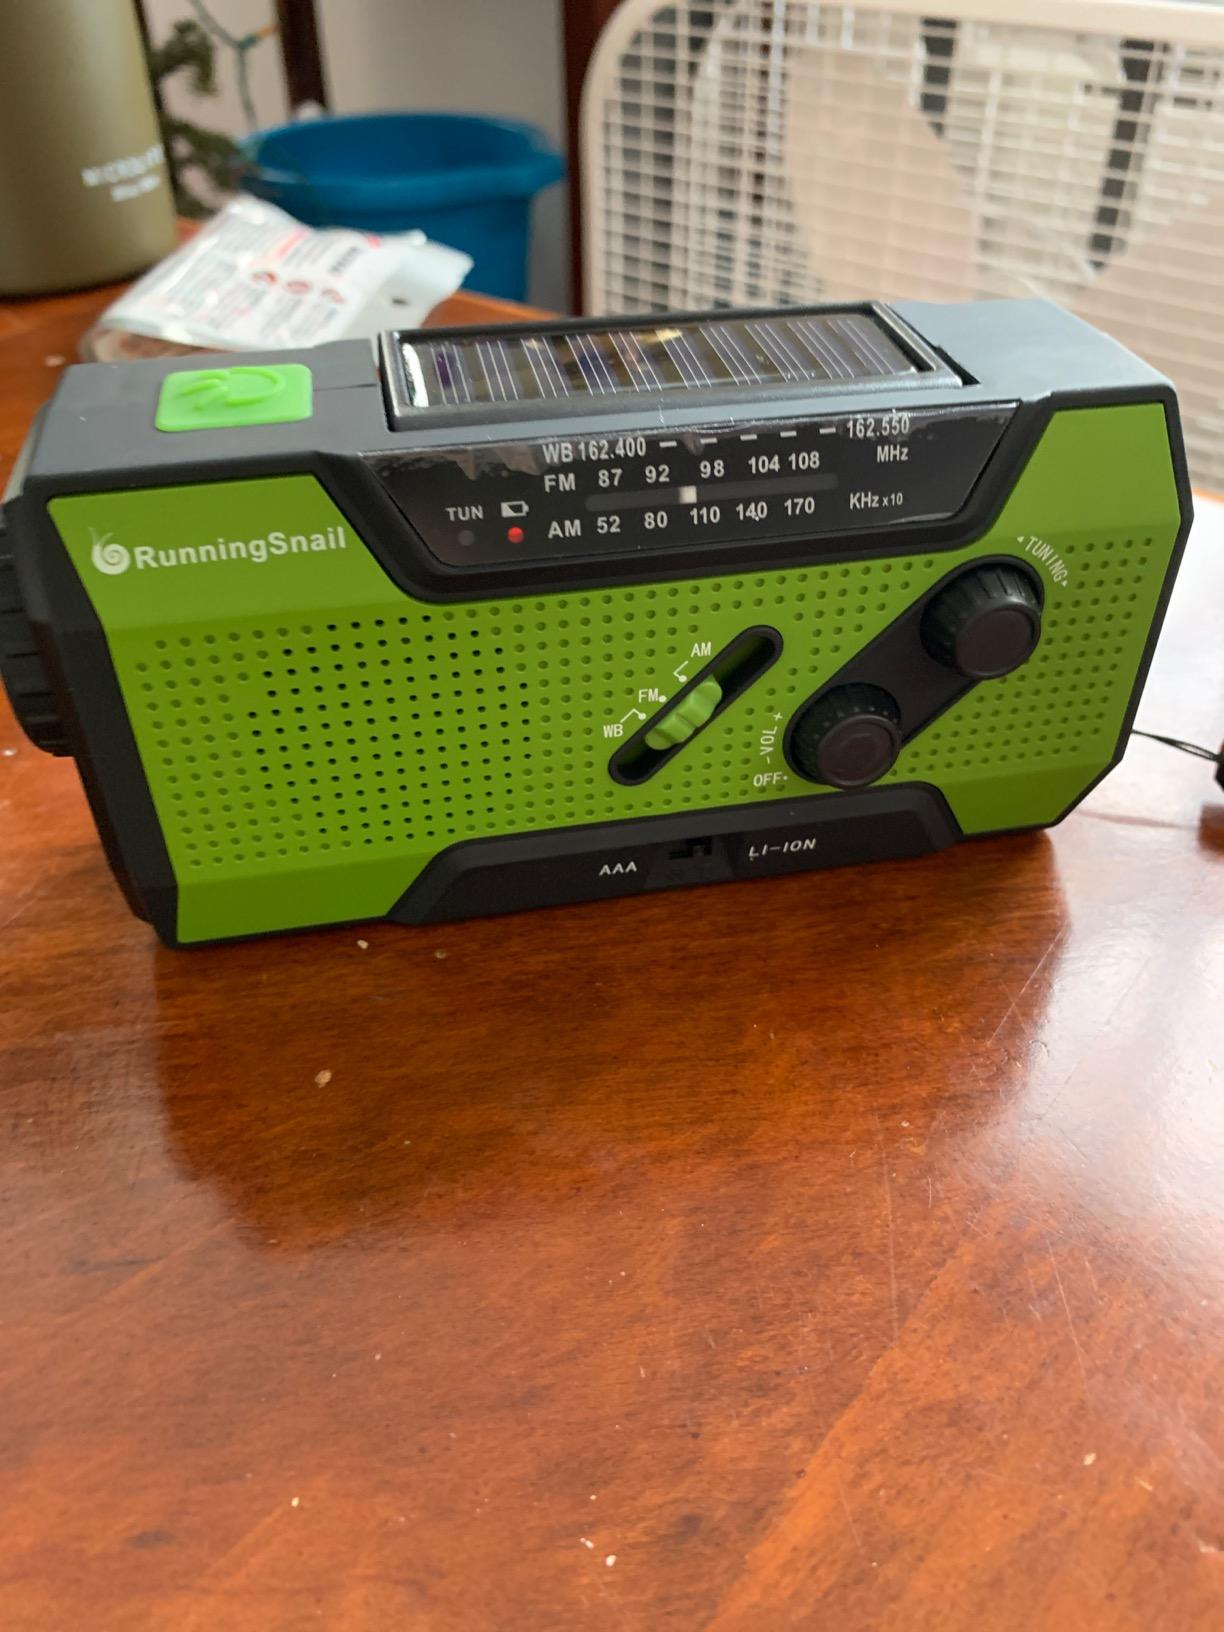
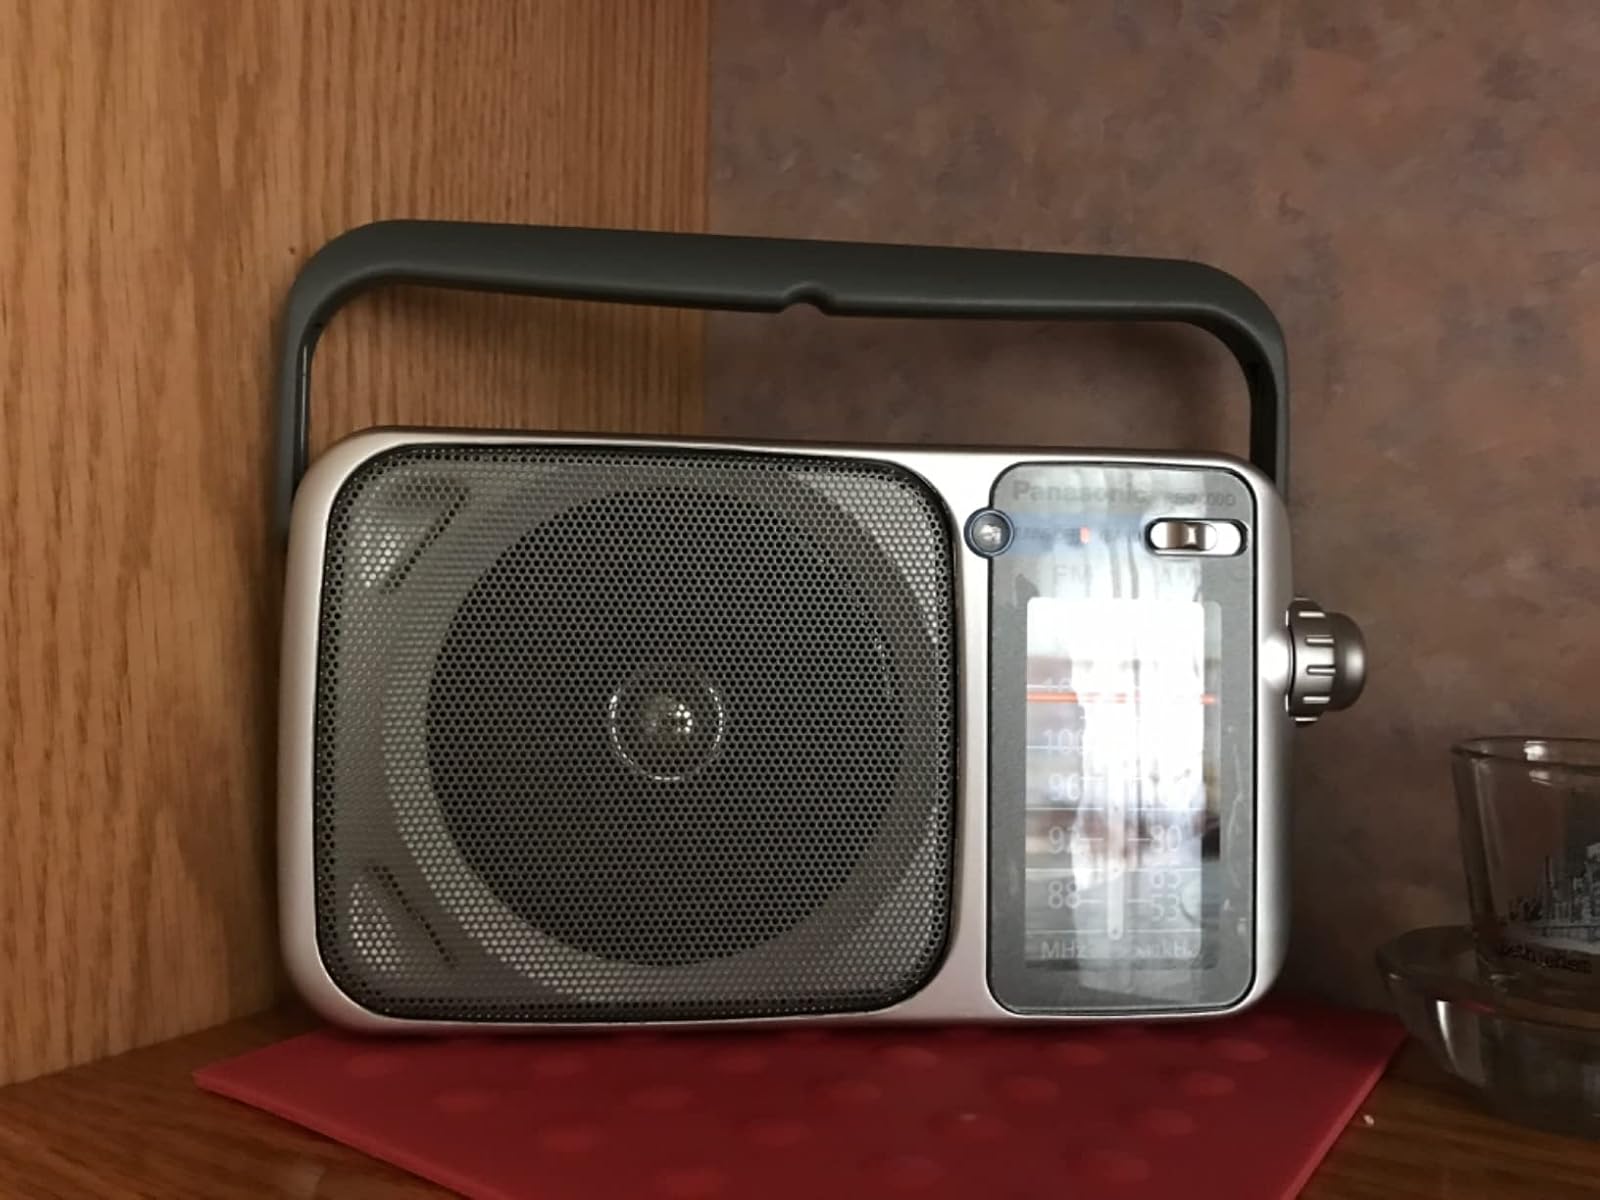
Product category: radio
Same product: no